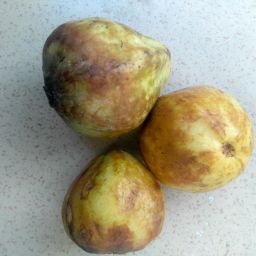
Fruit: Guava
Quality: Bad